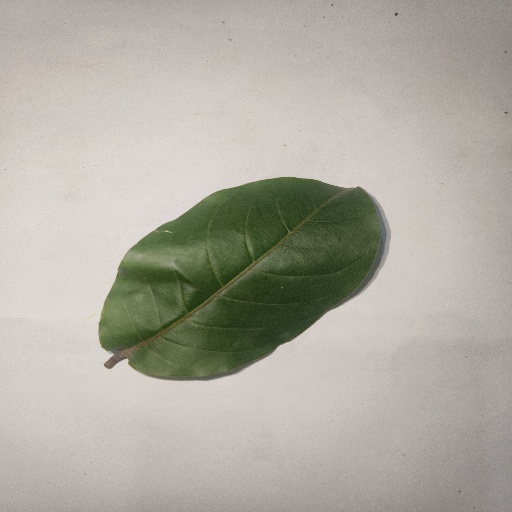
Species: HariTaki
Leaf condition: Healthy Leaf